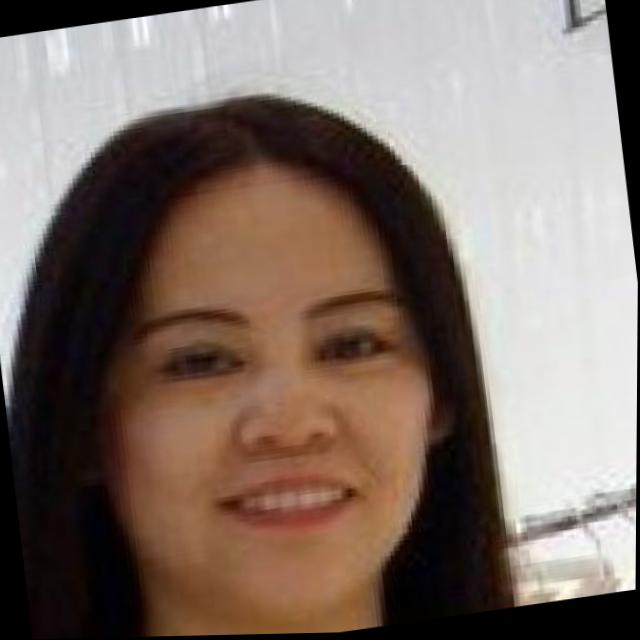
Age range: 45-64